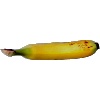
Label: Banana Lady Finger 1